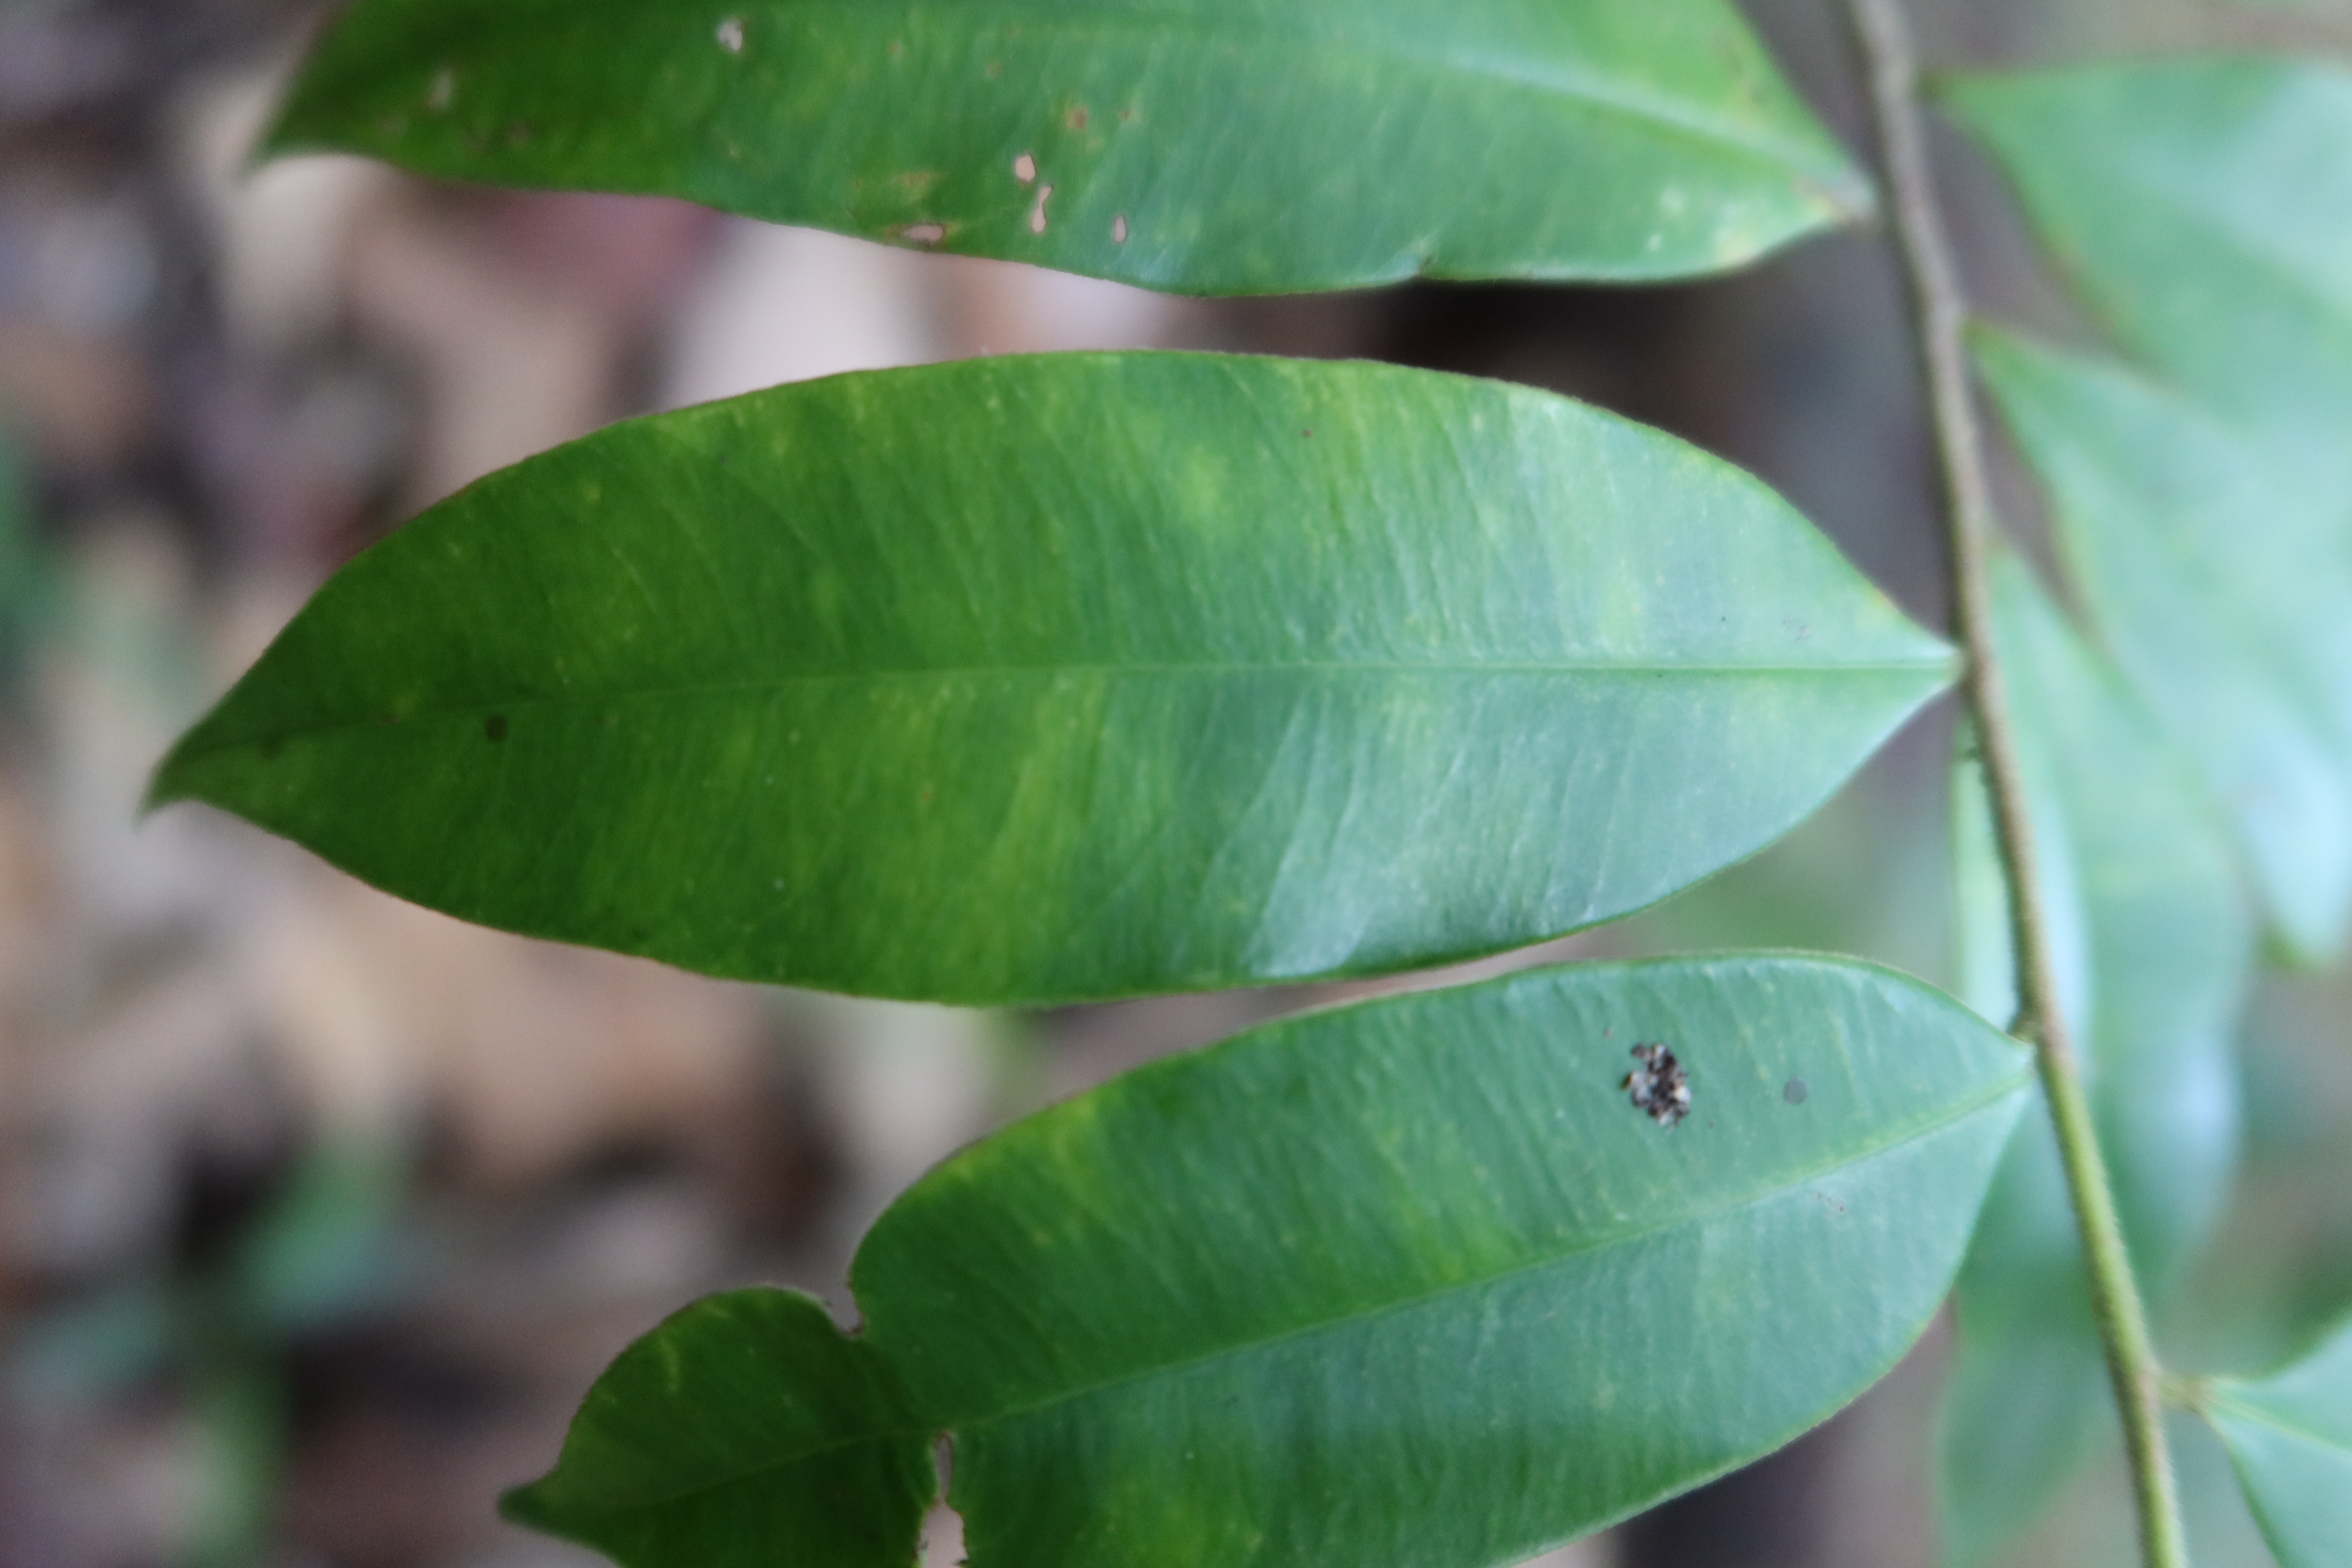
Label: Black spots